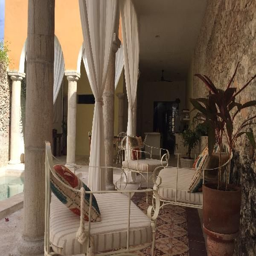
this house for rent is a dream !